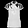
Label: Shirt